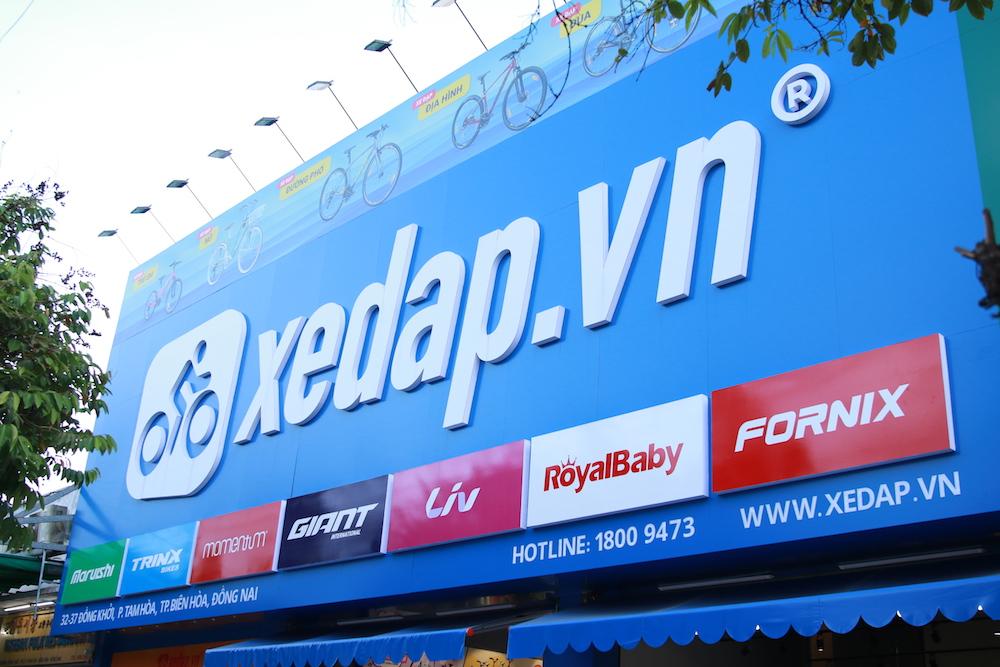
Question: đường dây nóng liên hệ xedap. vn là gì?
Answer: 18 009 473